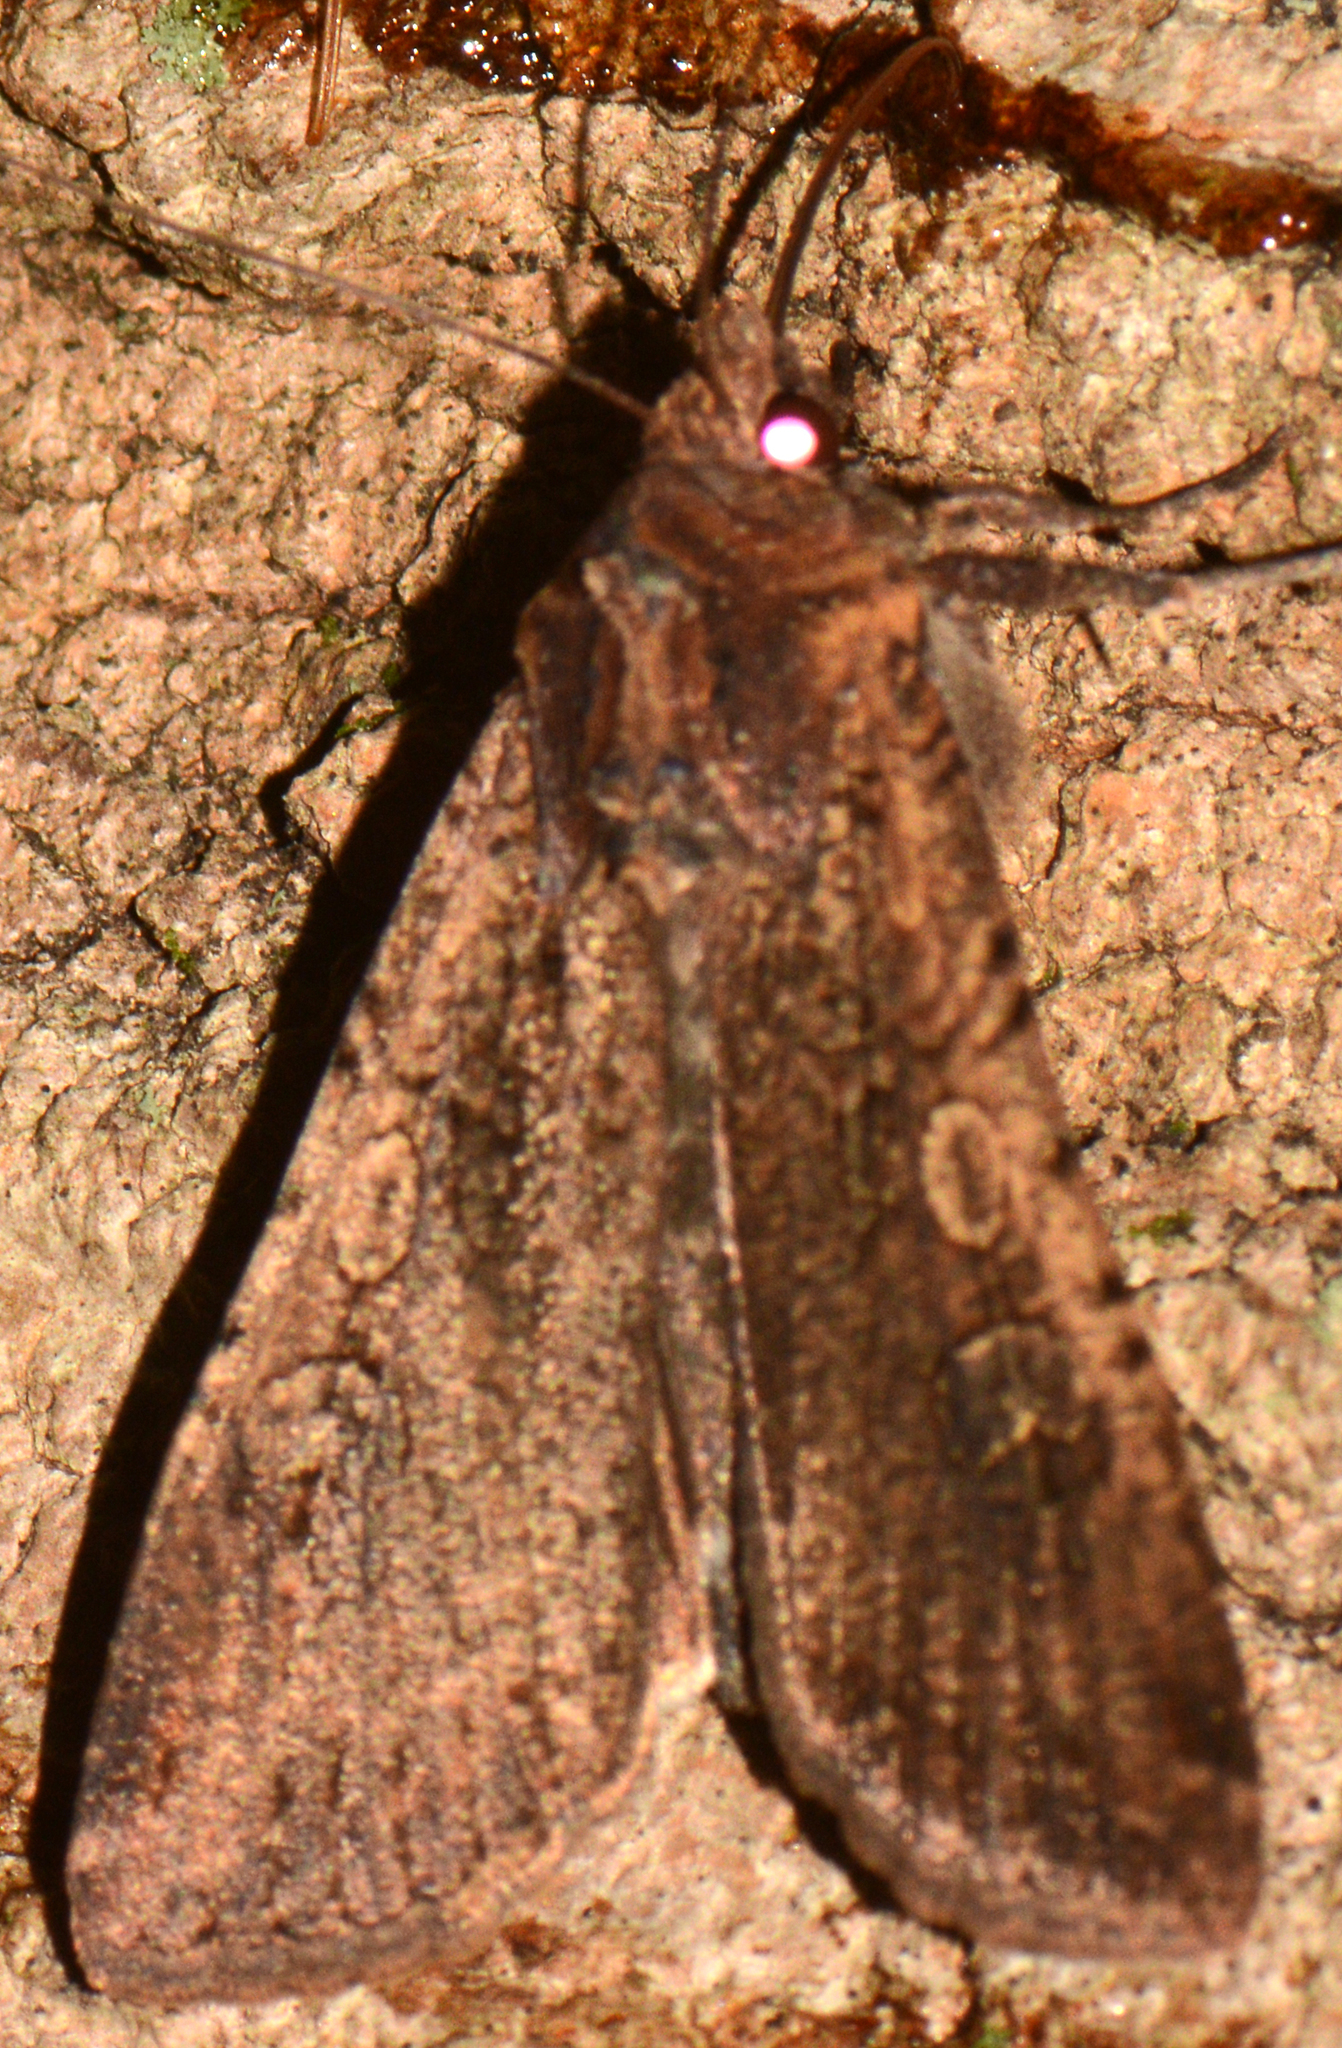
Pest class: cutworms